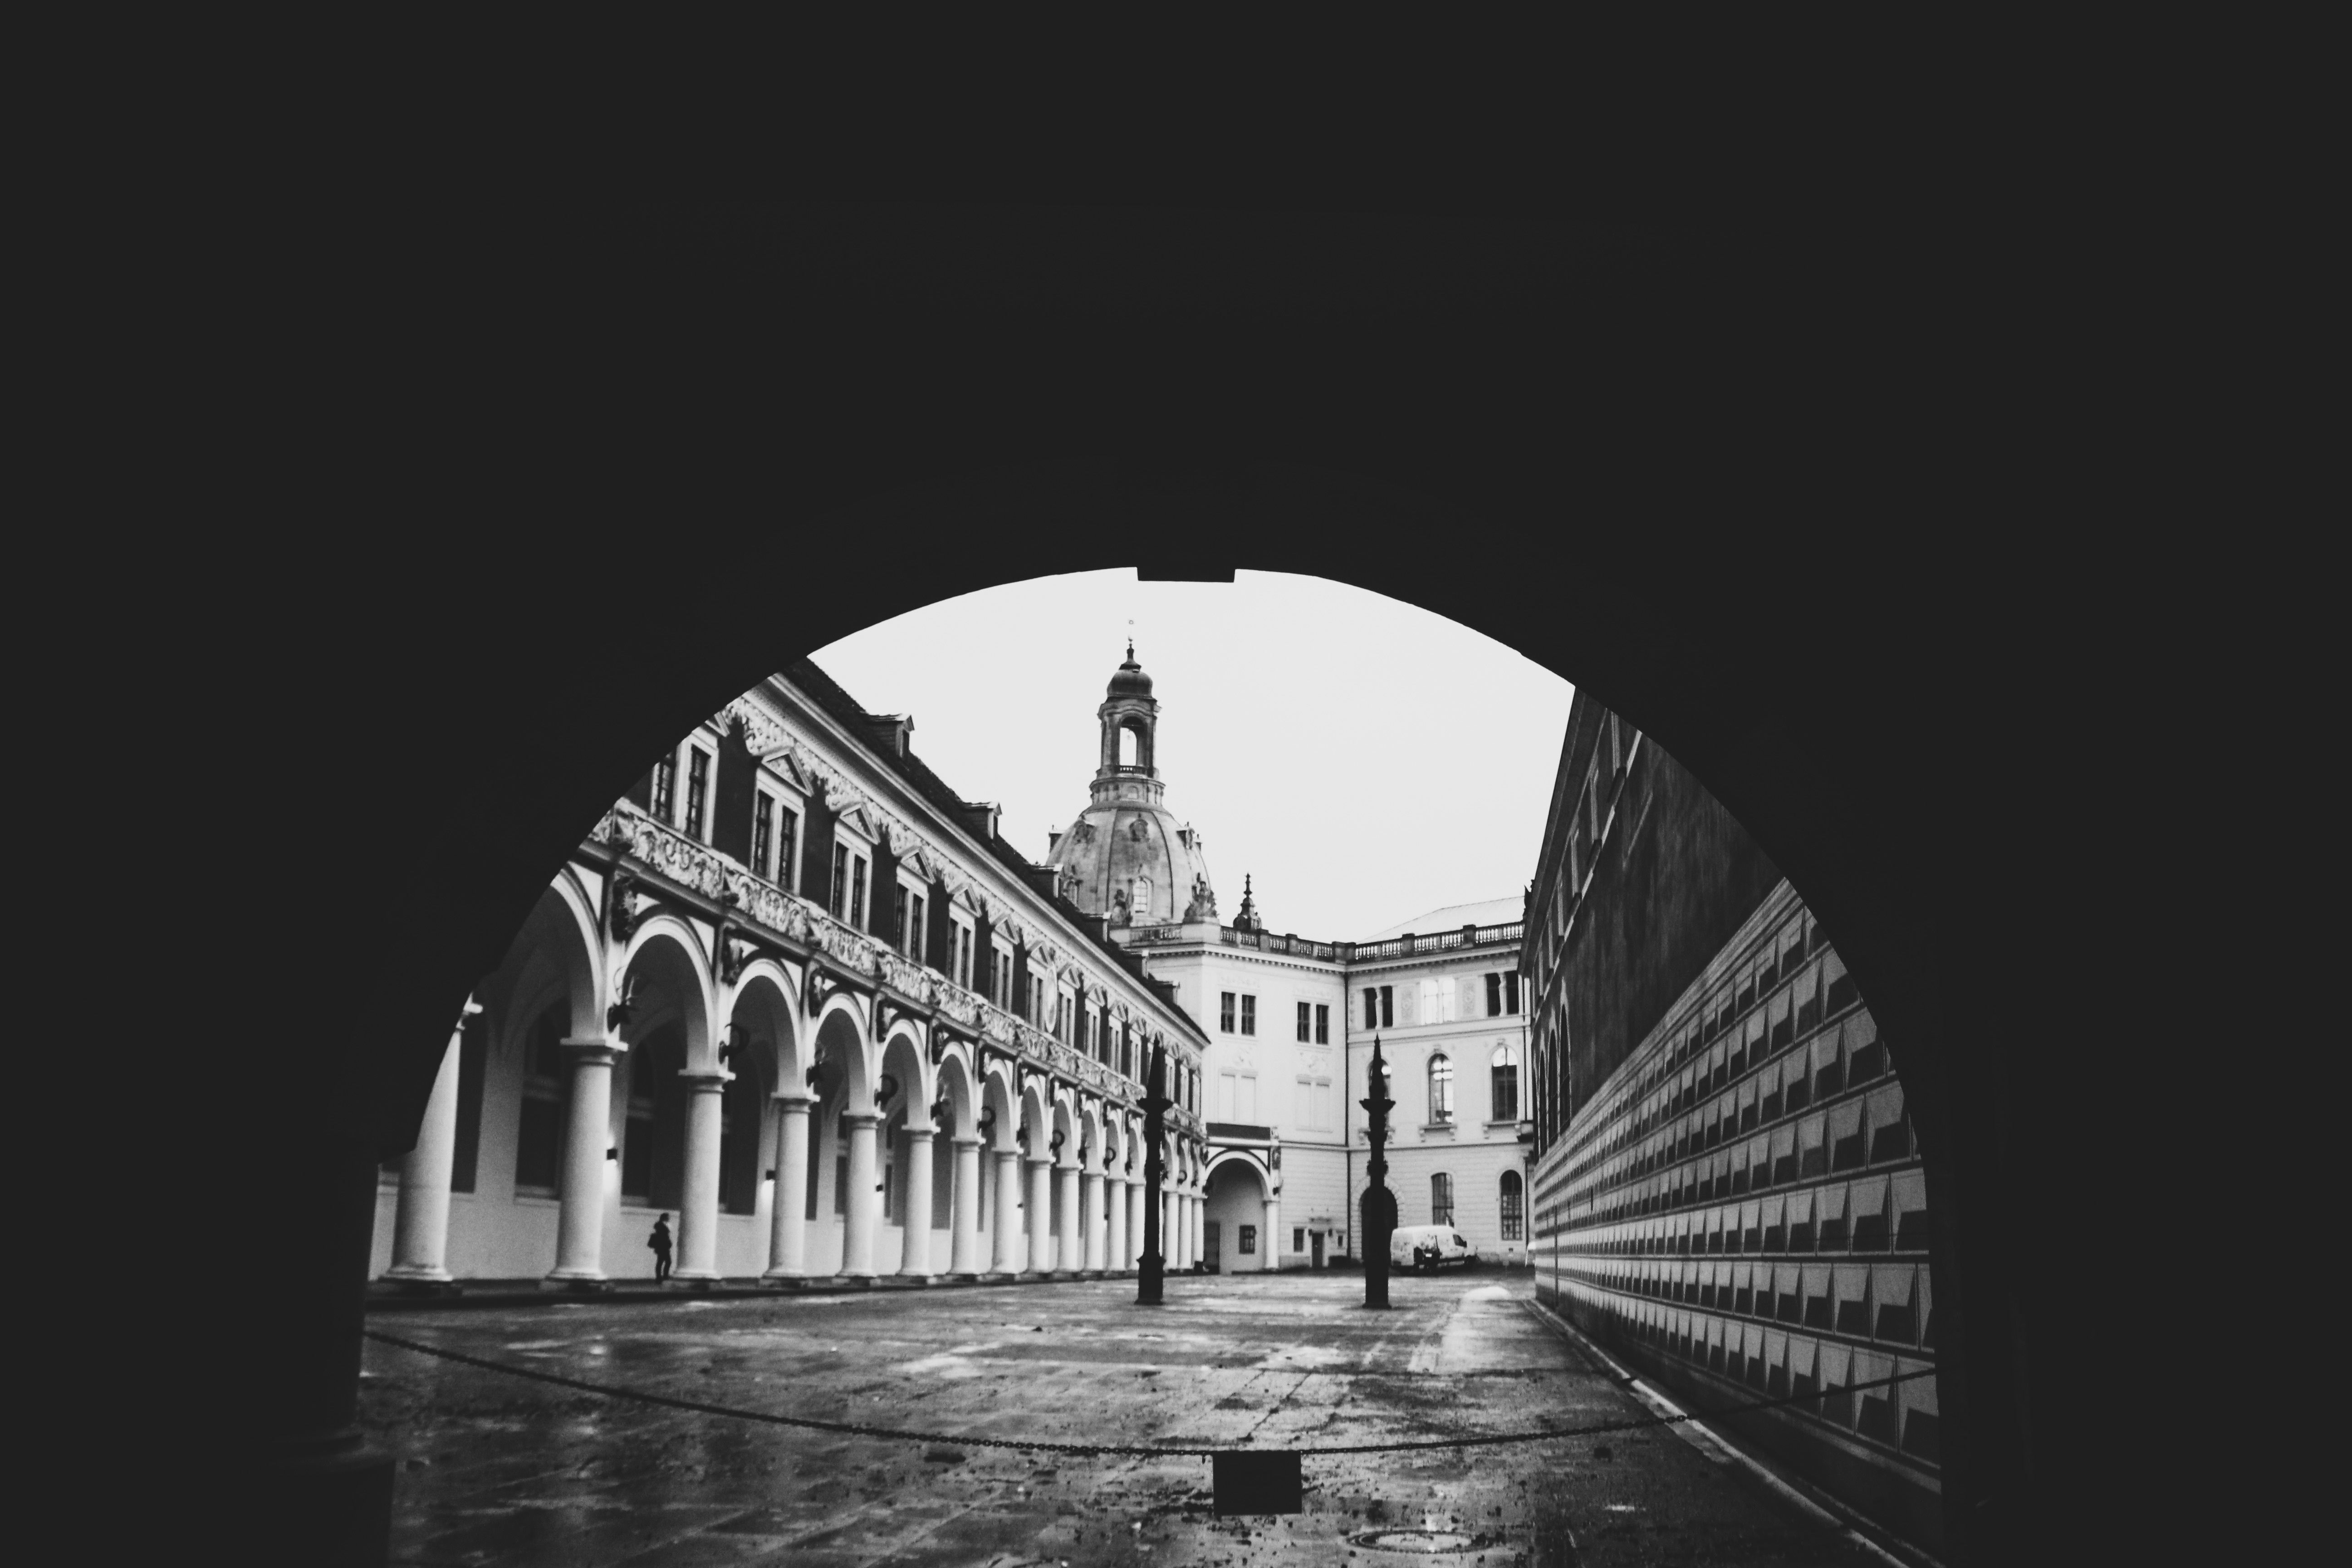
black and white, architecture, white, bridge, photography, photo, arch, line, landmark, darkness, black, monochrome, bw, mono, symmetry, germany, shape, monochrome photography